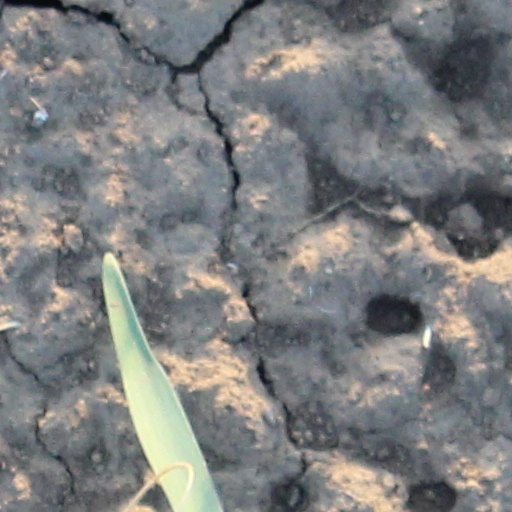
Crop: wheat